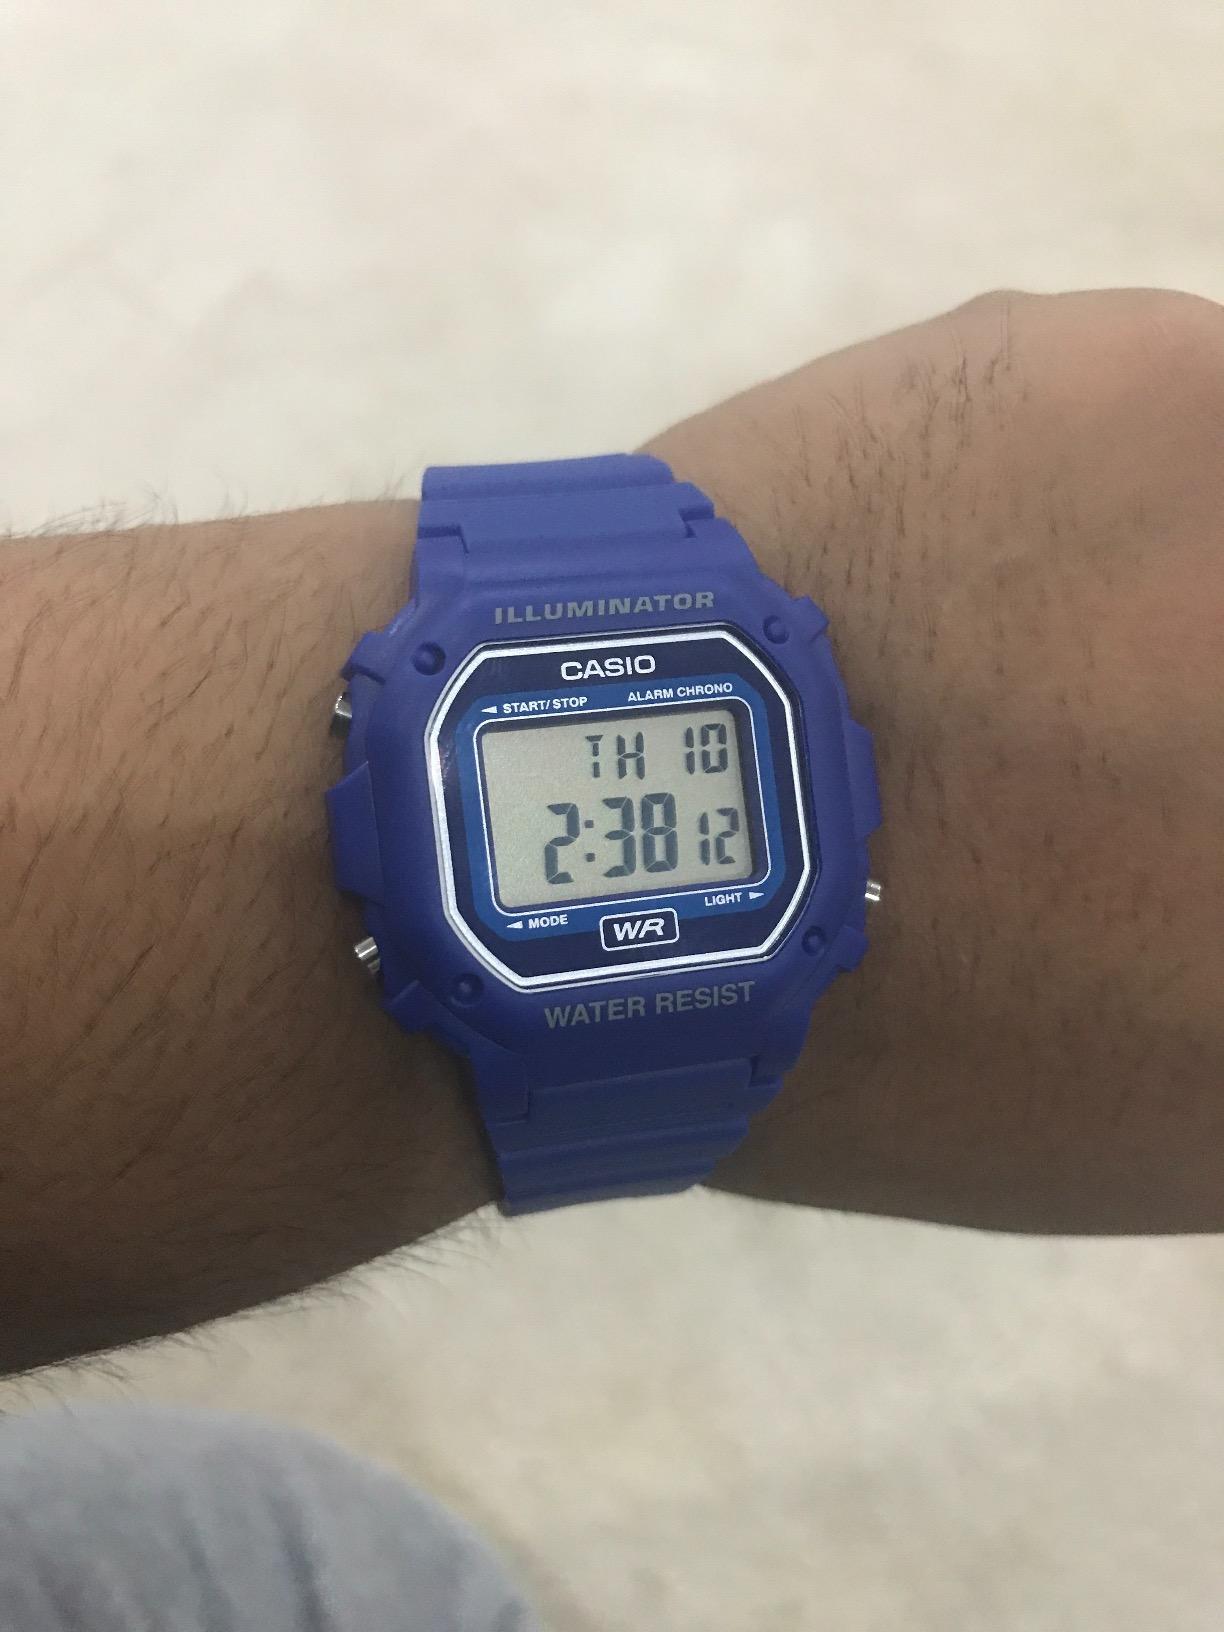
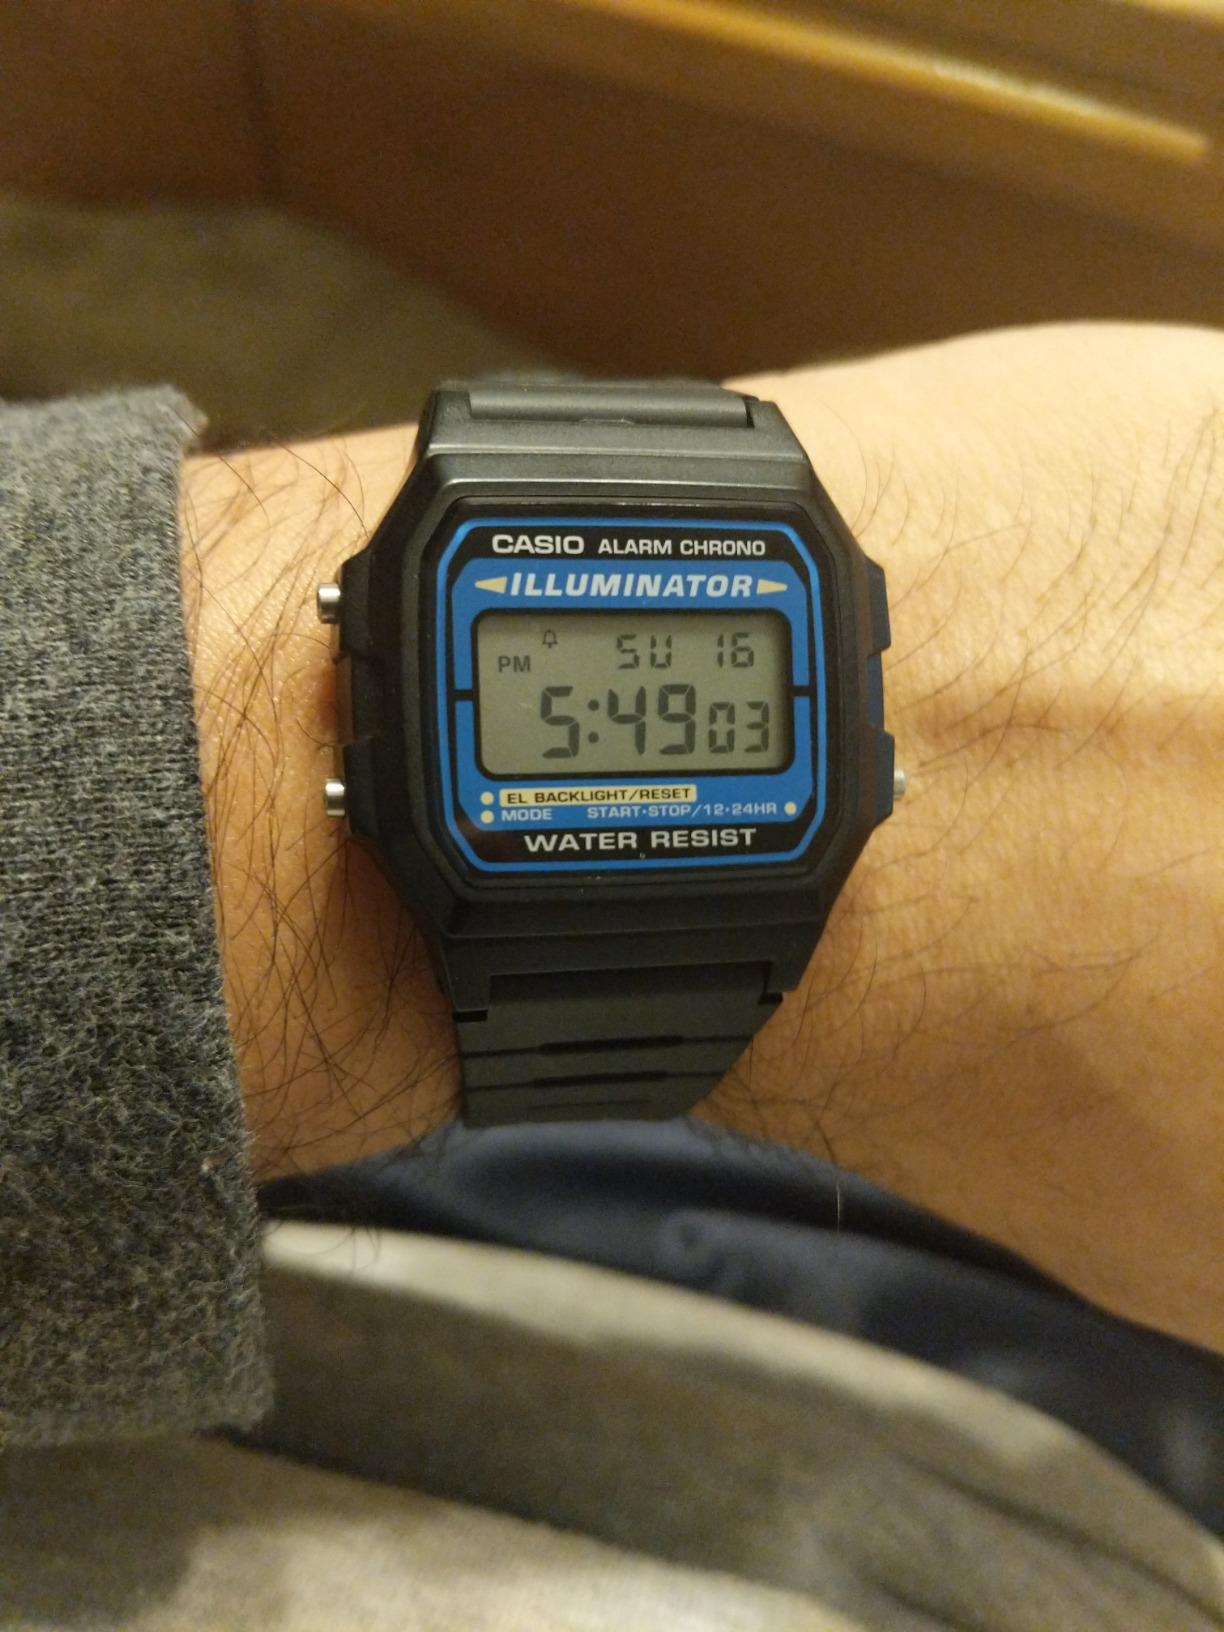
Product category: accessories_watch
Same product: no